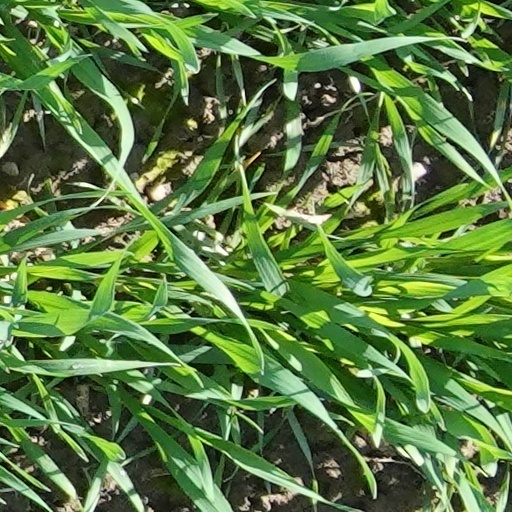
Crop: wheat